Revolt of the Three Feudatories

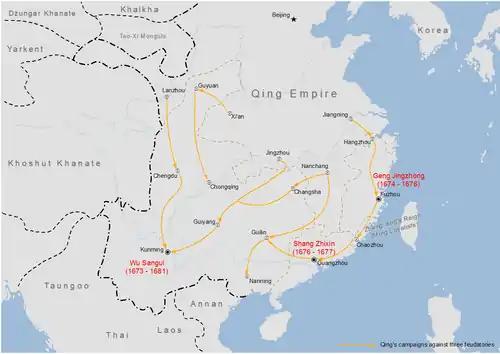
Map showing Qing's armies suppressing the rebellion

In 1676 Shang Zhixin joined the rebellion, consolidating Guangdong under his rule and sending troops north into Jiangxi.